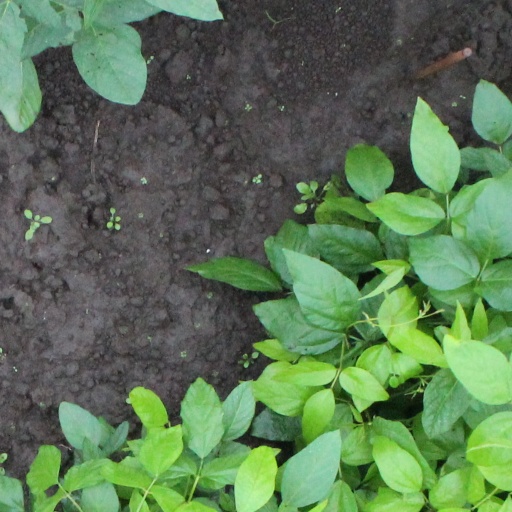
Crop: soybean